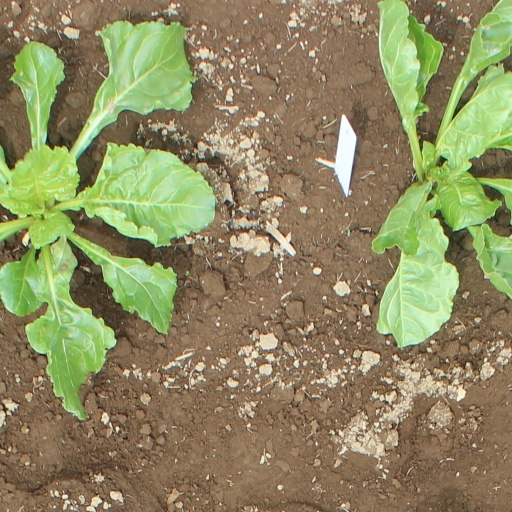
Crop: sugar beet